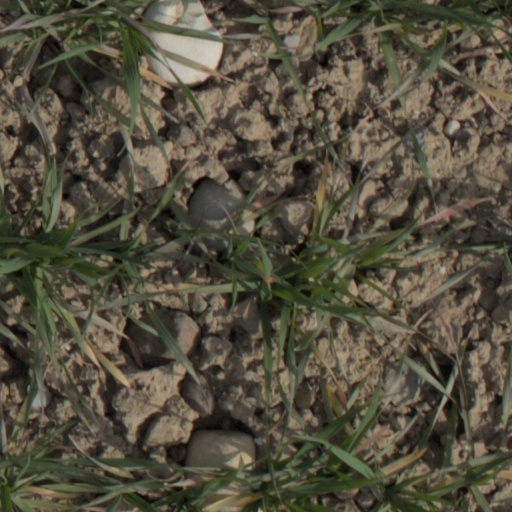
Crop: wheat